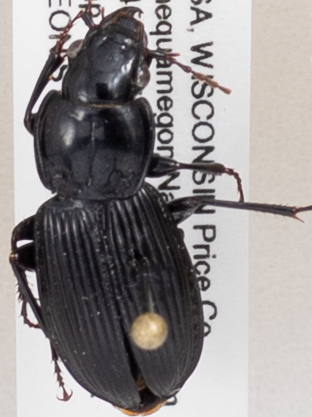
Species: Pterostichus novus
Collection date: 2019-08-20
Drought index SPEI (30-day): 0.512
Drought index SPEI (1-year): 2.09
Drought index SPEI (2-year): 1.13